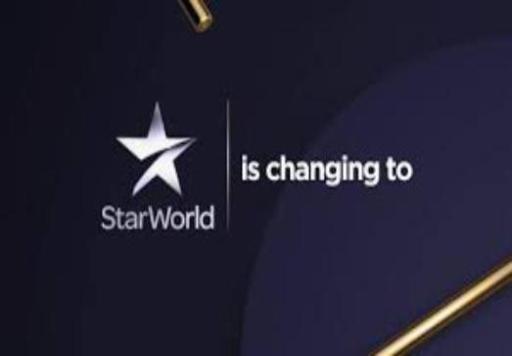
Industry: Leisure